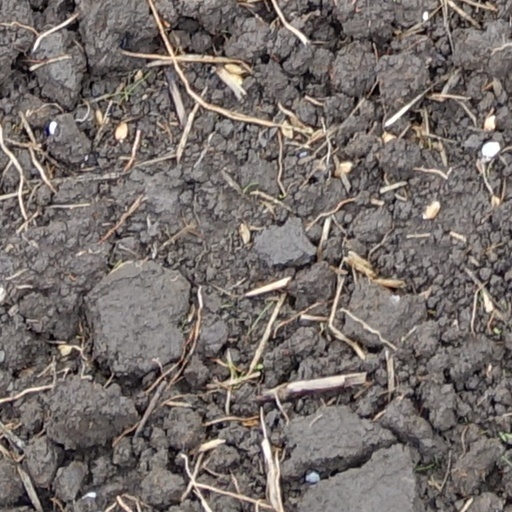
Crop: wheat